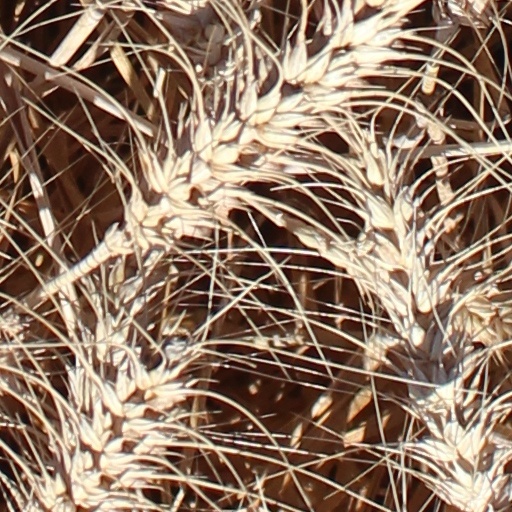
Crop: wheat